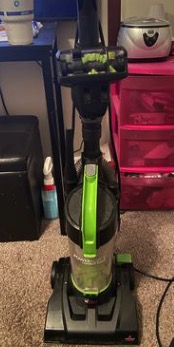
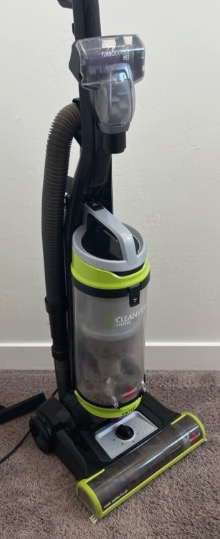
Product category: items_vacuum
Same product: no